Searchlight Control radar

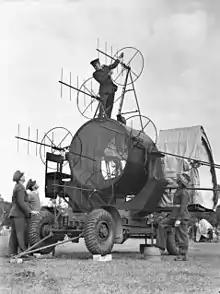
This Australian Mark VI is an earlier example and lacks the IFF antenna. For transport, the antennas are stowed and moved on the same carriage. Unlimbering took the crew only a few minutes.

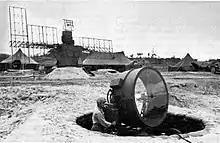
For contrast, the US SCR-268 radar dwarfs the searchlight it directs and required a major logistics effort to emplace.

The first demonstration of the system in August proved so successful that an immediate order for 24 sets was placed, with the delivery to be completed before the next full moon. Although they required constant maintenance by the team, in testing the utility of the concept was obvious, and a pre-production order for another 76 examples was placed. These began to arrive before the end of 1940, by which time 50 were in service. During this period, the Army placed an order for another 100 then another 2,000, and finally enlarging it to 8,000. Throughout, minor changes were being worked into the design as a result of field experience, and ultimately 8,796 sets were delivered between April 1941 and December 1943.